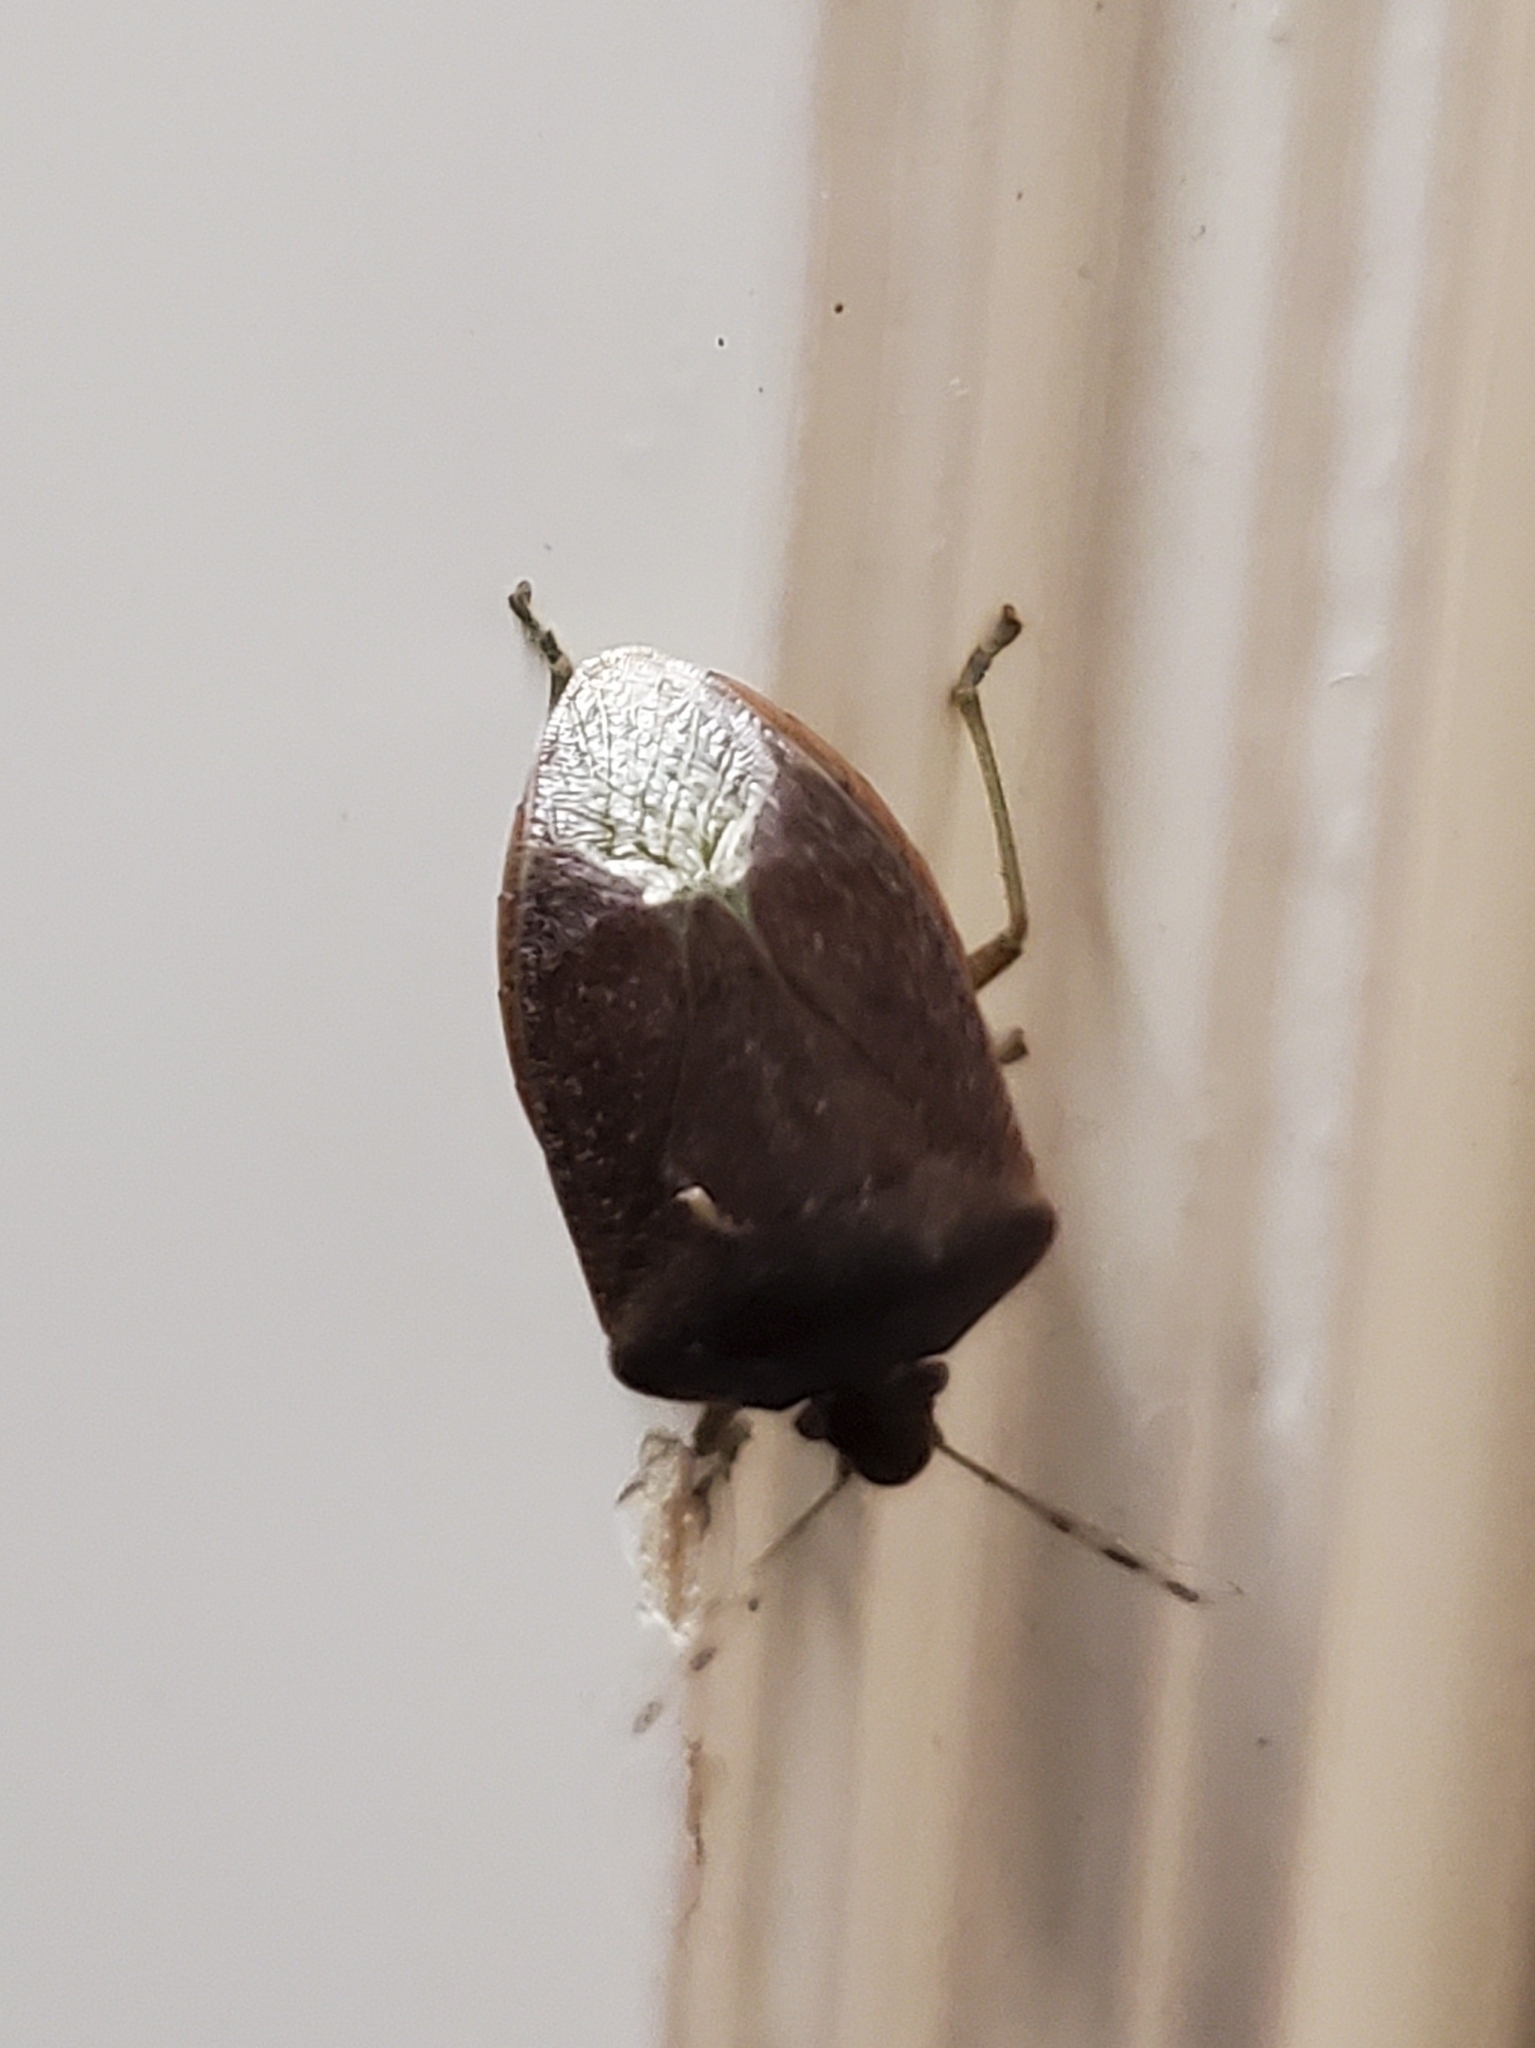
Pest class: stink_bug